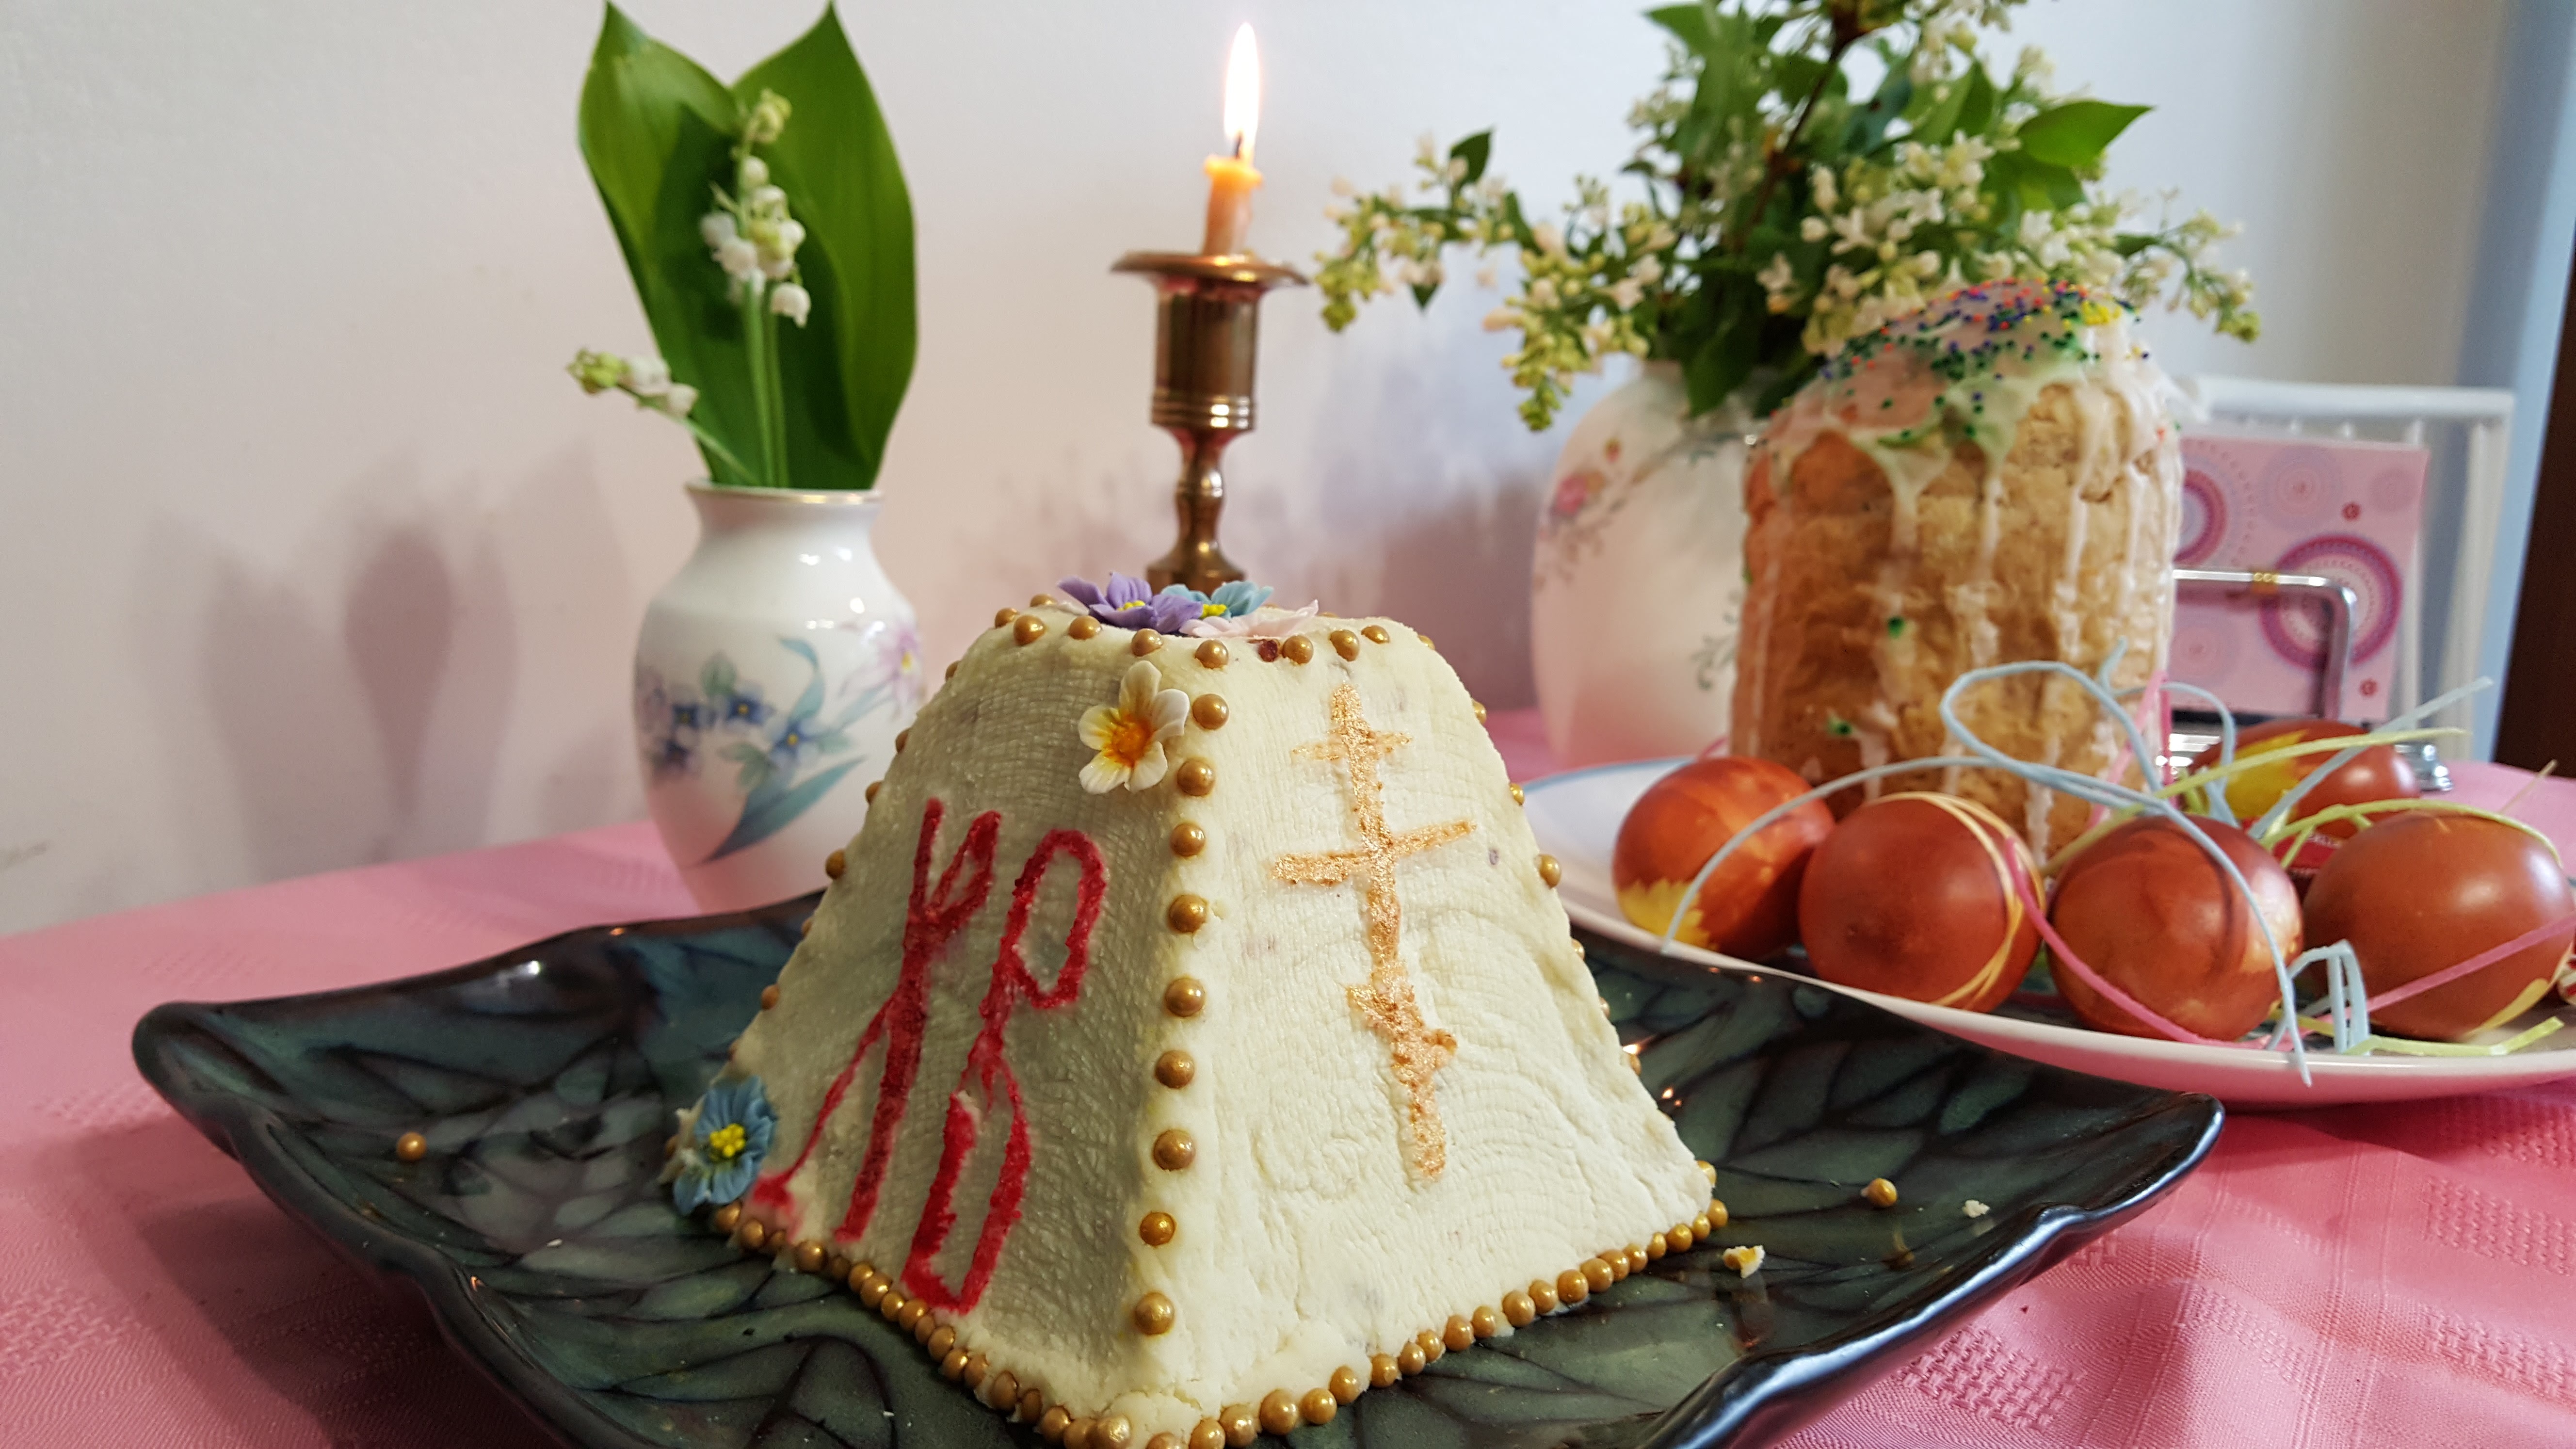
table, meal, food, holiday, kitchen, candle, dessert, cake, eggs, easter, easter cake, christ is risen